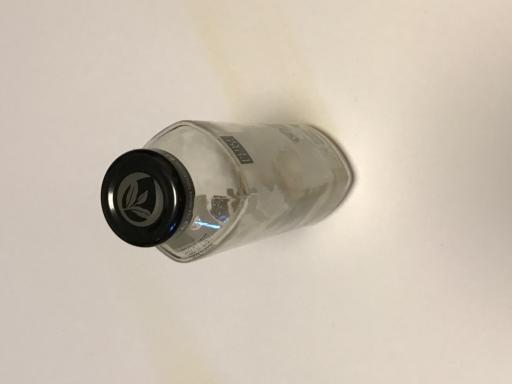
Waste category: glass